The Enchanted Castle

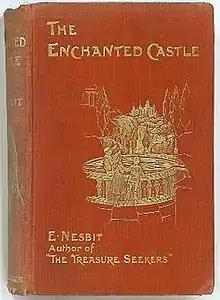
First edition

The Enchanted Castle is a children's fantasy novel by Edith Nesbit first published in 1907.